Louis Farrakhan

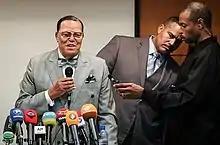
Farrakhan in Iran, 2018

Farrakhan made antisemitic comments during his May 16–17, 2013 visit to Detroit in which he accused President Obama of having "surrounded himself with Satan…members of the Jewish community". Jews, according to Farrakhan, "have mastered the civilization now, but they've mastered it in evil". In a weekly lecture series titled "The Time and What Must Be Done", which began during January 2013, he prophesied the downfall of the United States soon and said the country faced divine punishment if his warnings were rejected.